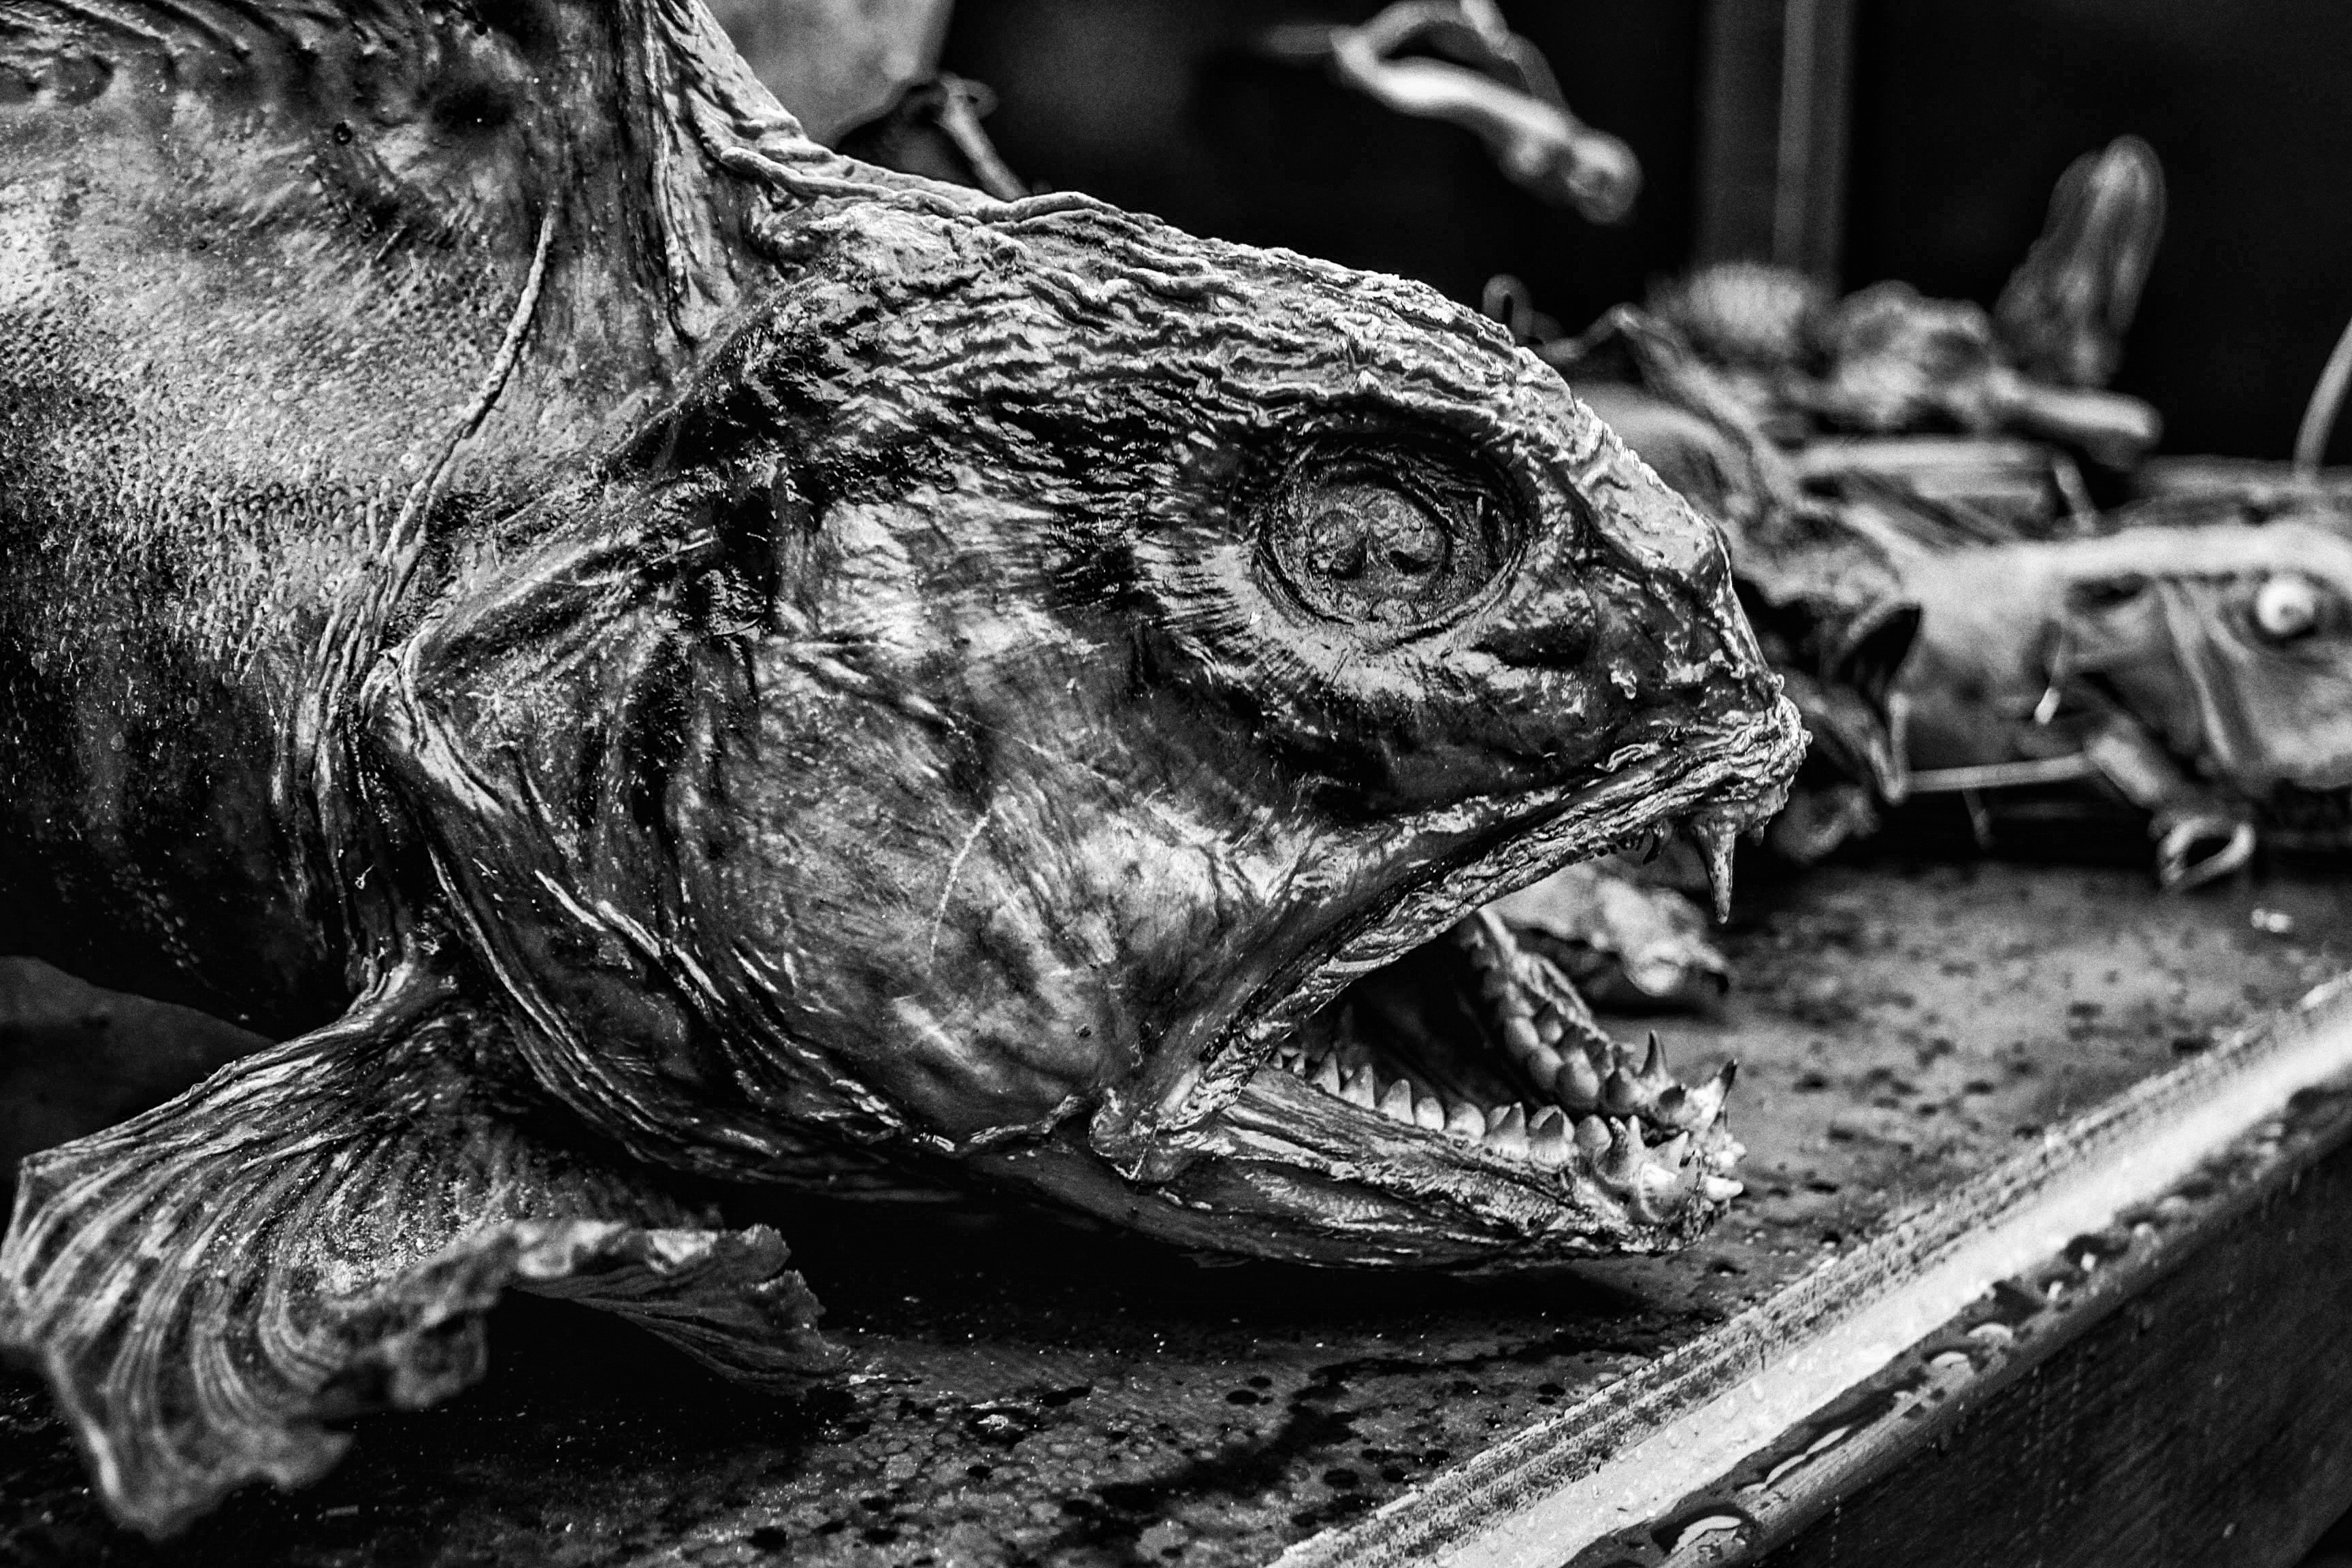
black and white, photography, fishing, black, monochrome, fish, gargoyle, sculpture, art, animals, fang, meeresbewohner, dried fish, monochrome photography, deep sea fishing, animals fisheries, north sea fish